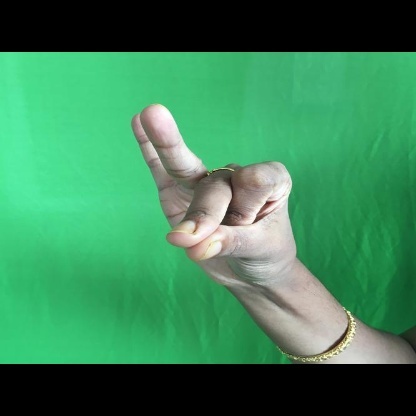
Mudra: Bramaram